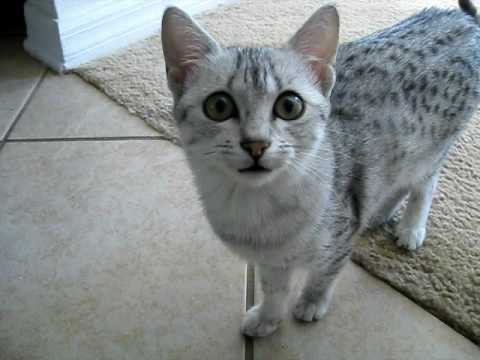
Animal: cat
Breed: Egyptian Mau